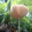
Label: mushroom